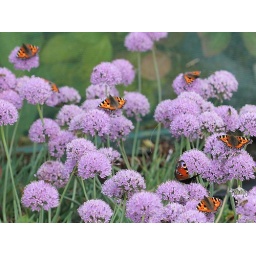
This has to be one of best butterfly plants for late summmer in UK